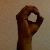
The image shows a hand gesture representing the letter 'O' in Indian Sign Language.